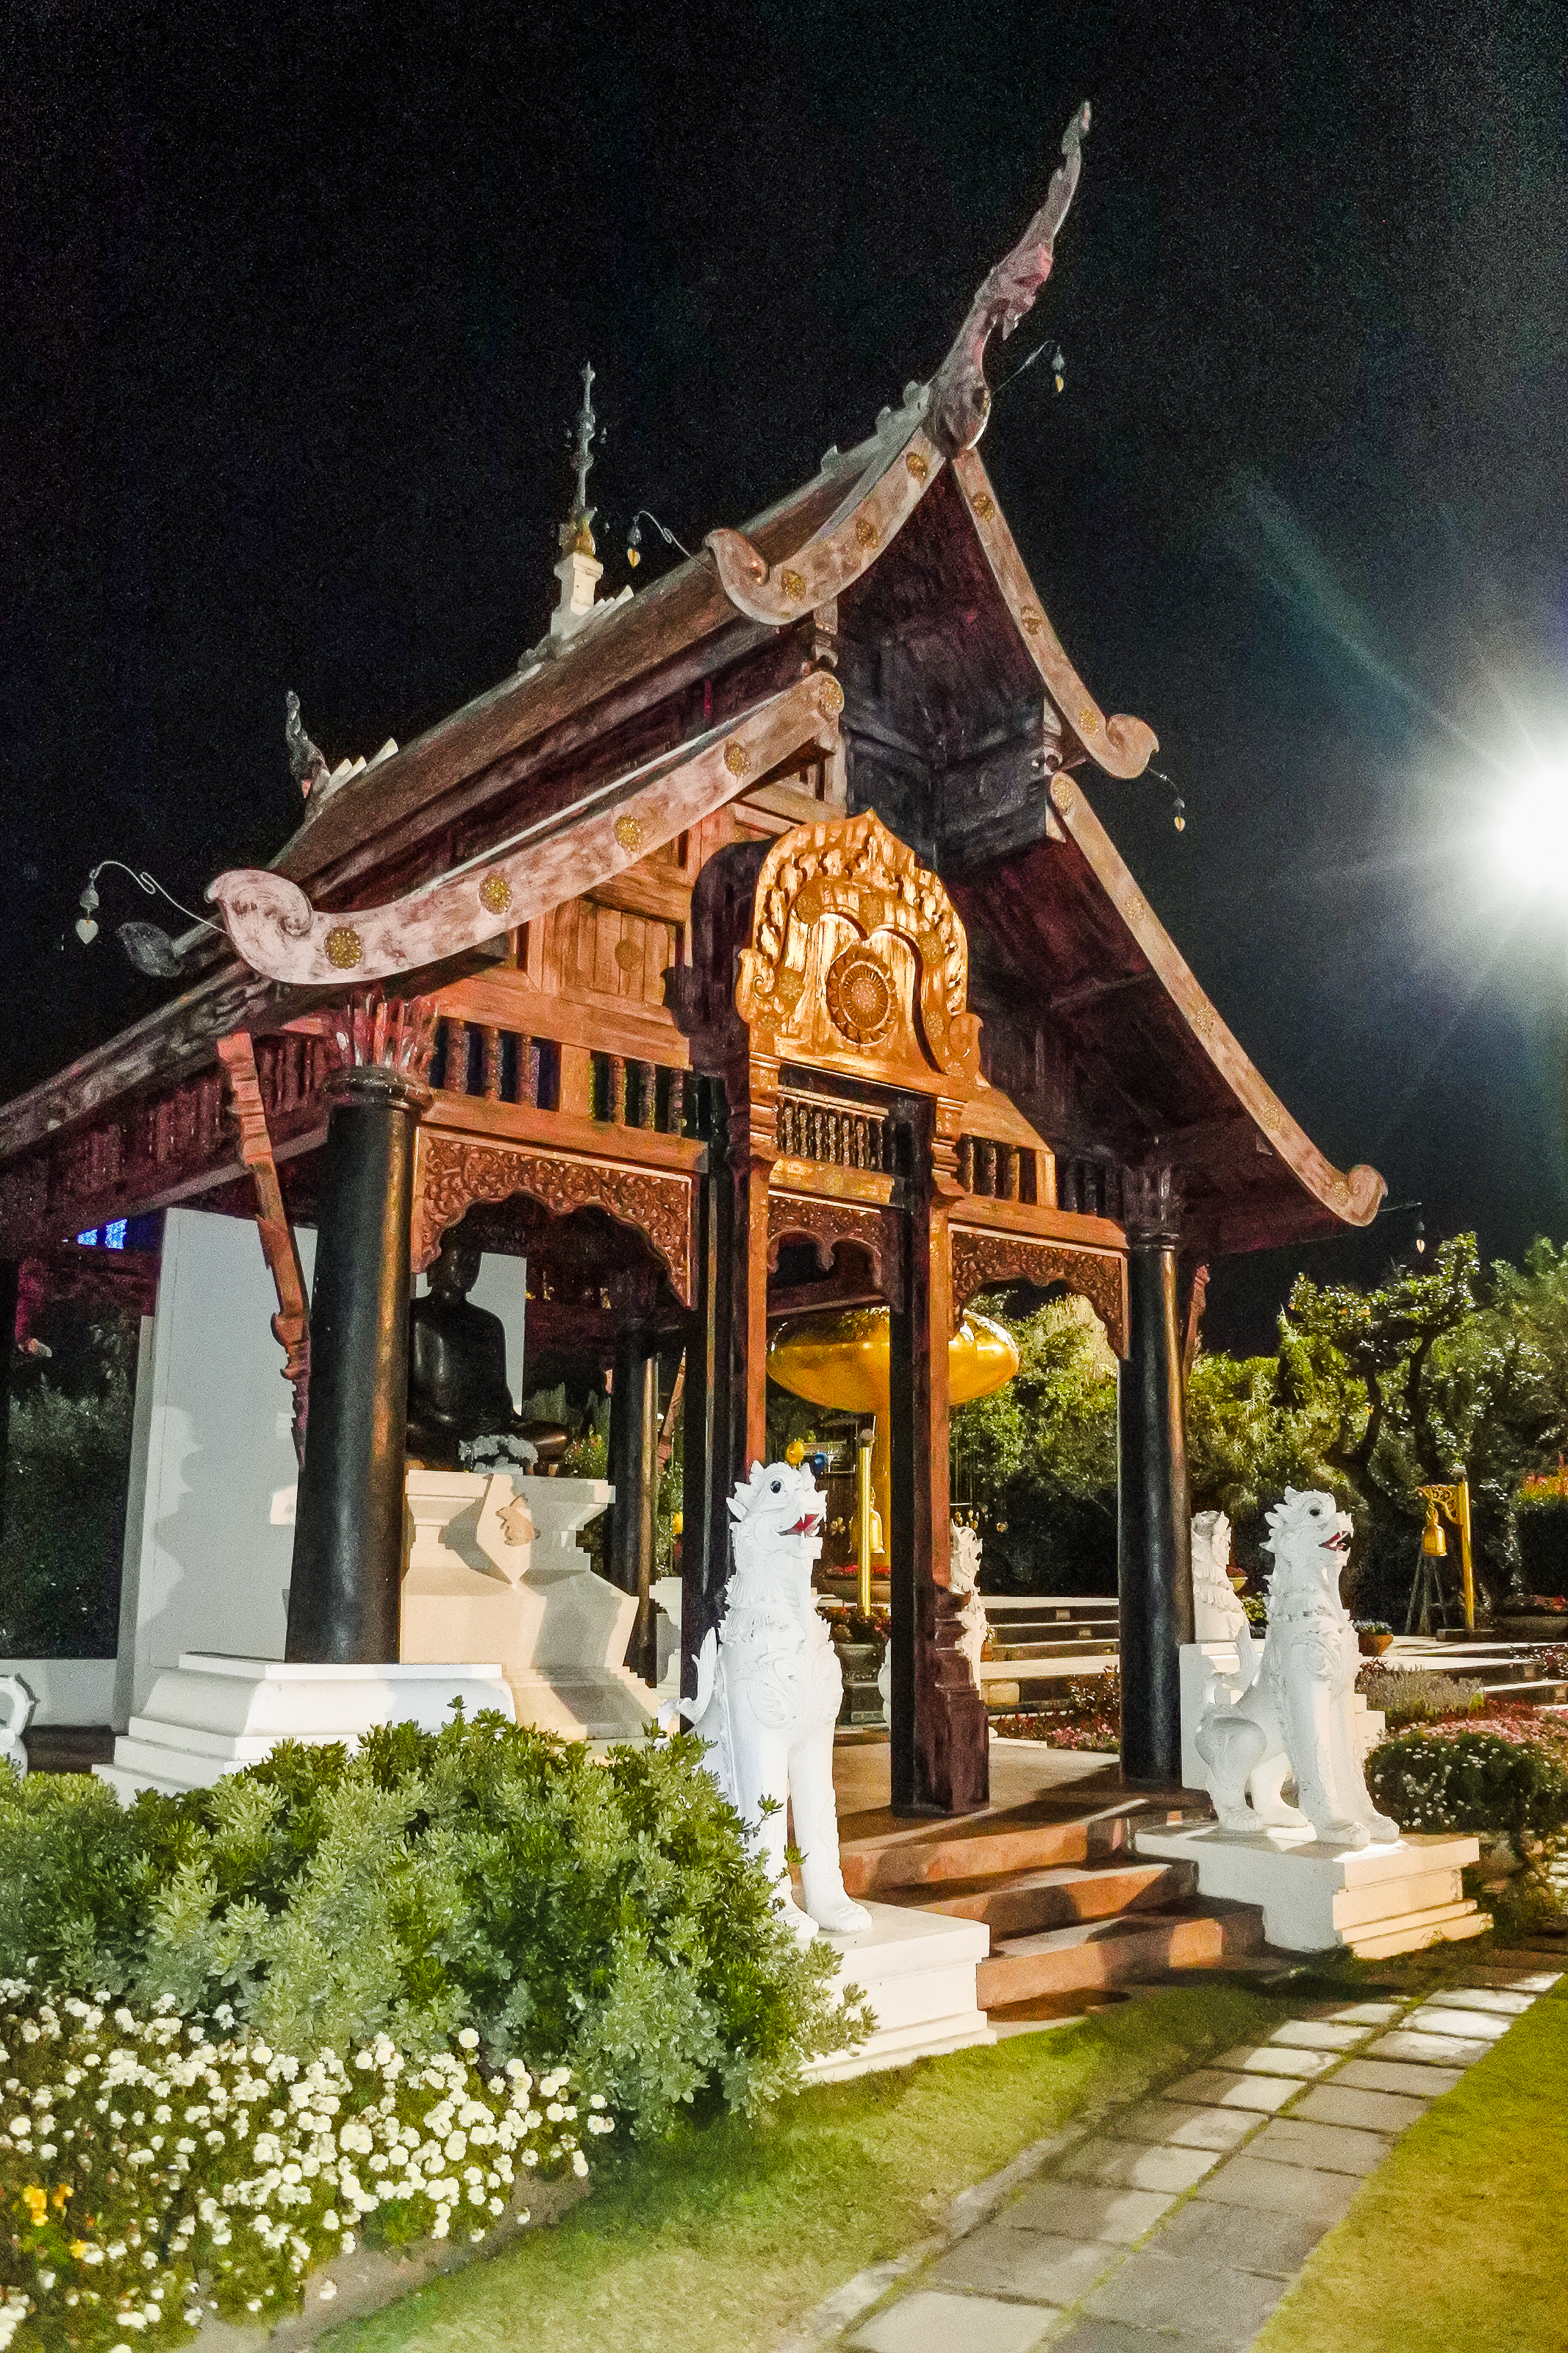
castle, dusk, flora, scenic, building, scene, beautiful, view, botanical, pavilion, thailand, landmark, palace, sky, reflection, thai, water, shrine, traditional, cultral, lake, southeast, pond, gardens, destination, regal, scenery, mai, place, expo, park, architecture, exhibition, famous, historic, nature, moat, asia, asian, chiang, outdoors, culture, sunset, temple, garden, evening, travel, royal, ratchaphruek, place of worship, wat, night, house